Gals, Switzerland

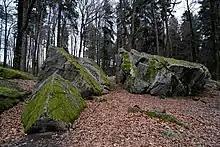
"Tüfelsburdi" (devils burden), three glacial erratics with a volume of approx. on the hill Jolimont

Gals has an area of . Of this area, or 53.3% is used for agricultural purposes, while or 34.0% is forested. Of the rest of the land, or 8.1% is settled (buildings or roads), or 5.1% is either rivers or lakes and or 0.1% is unproductive land.